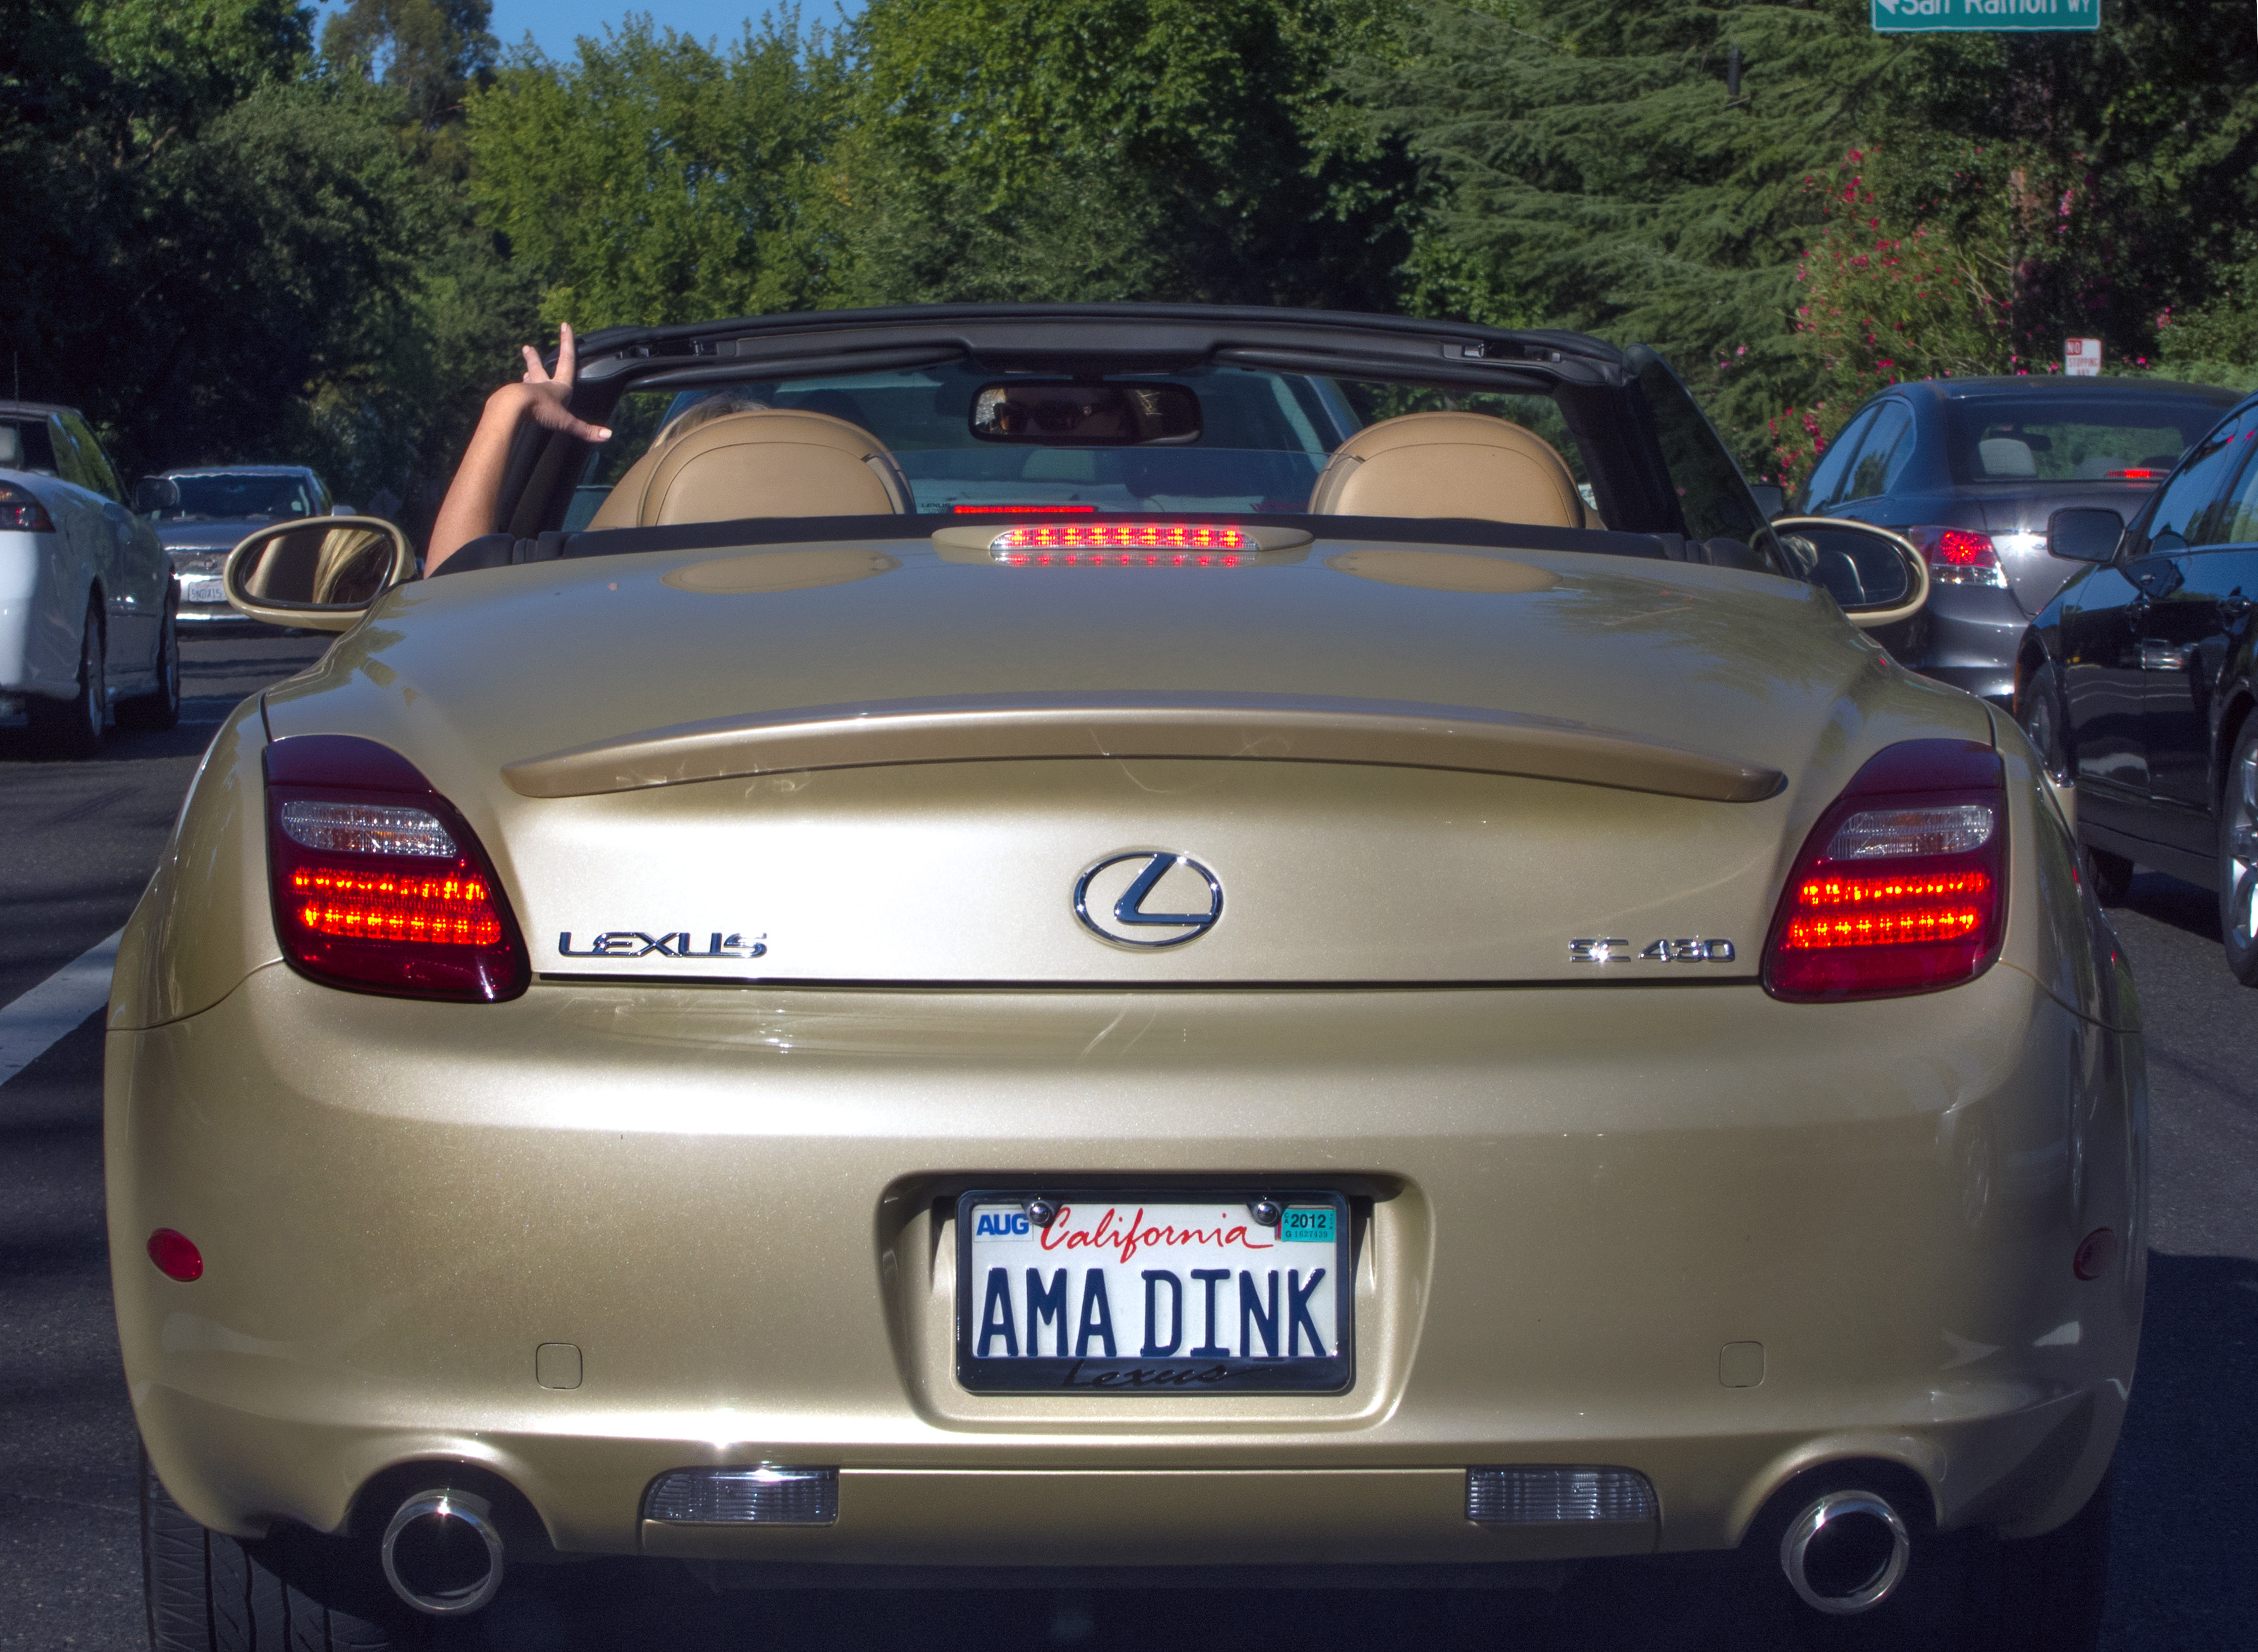
car, wheel, vehicle, sports car, bumper, supercar, convertible, coupe, land vehicle, automobile make, automotive exterior, automotive design, luxury vehicle, performance car, personal luxury car, lexus sc